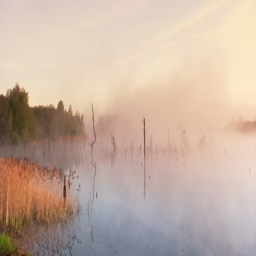
misty morning sunrise on the swamp